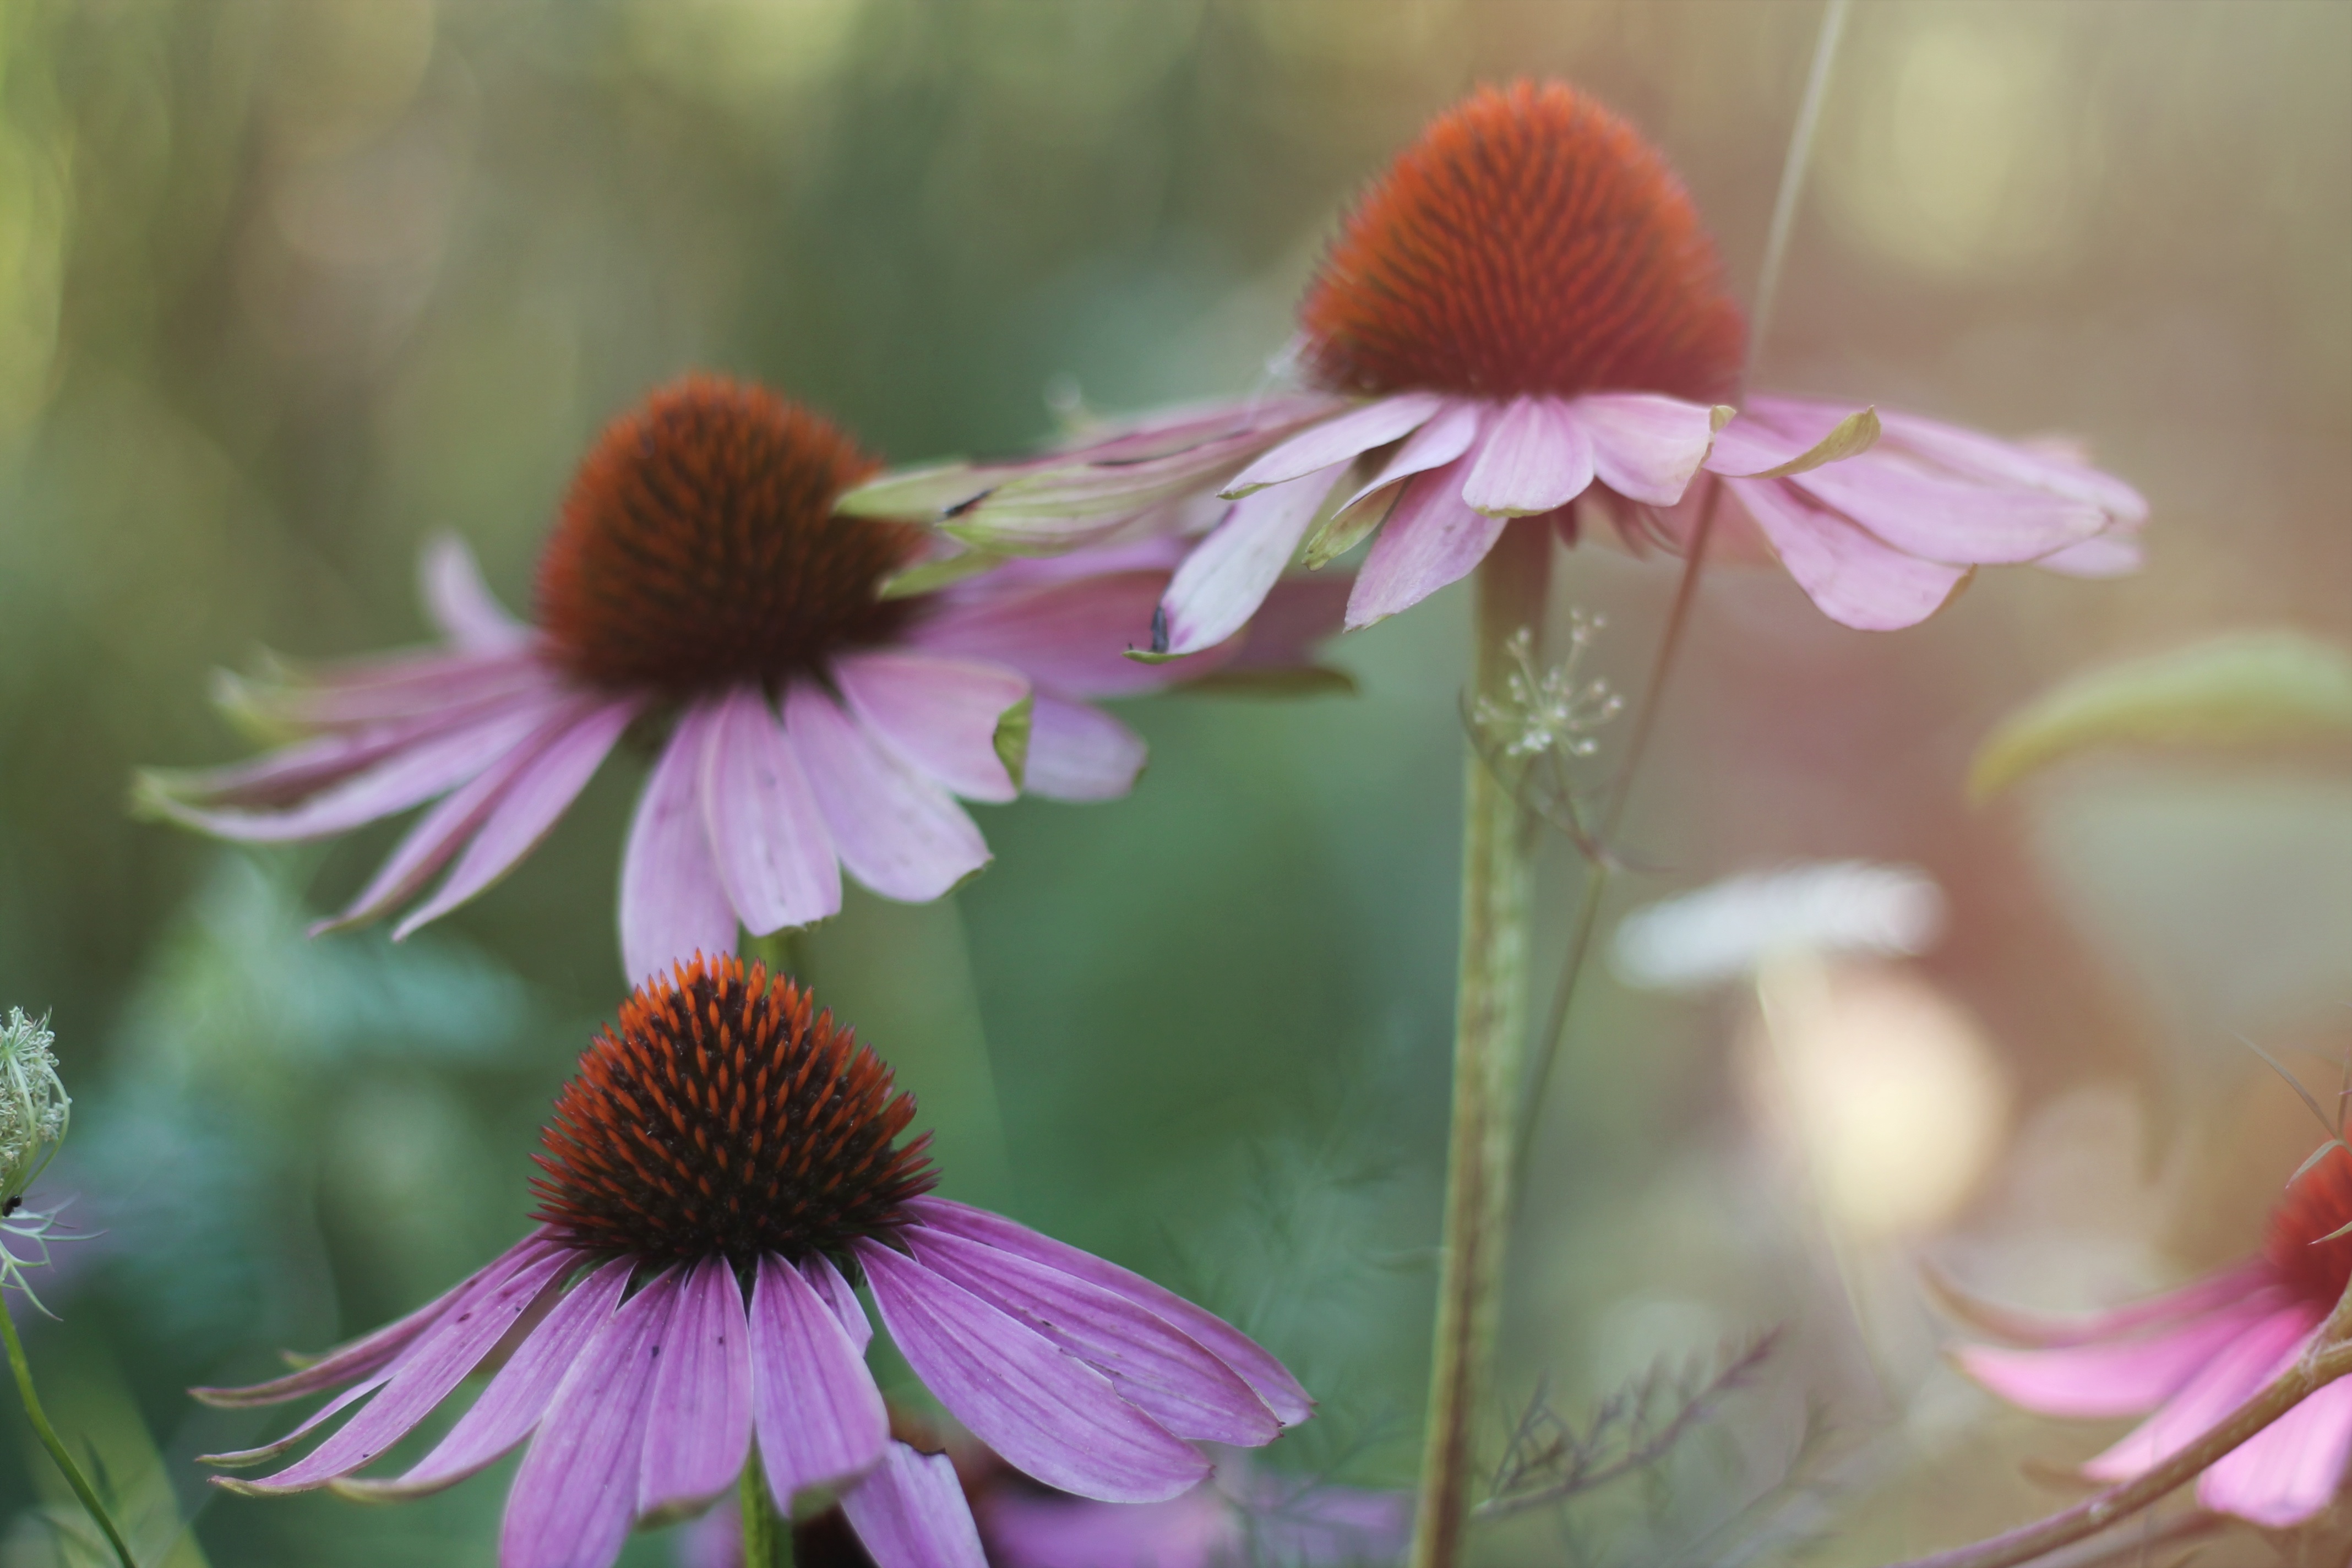
flower, plant, flora, pink, photography, macro photography, close up, botany, petal, coneflower, land plant, blossom, flowering plant, daisy, daisy family, wildflower, plant stem, annual plant